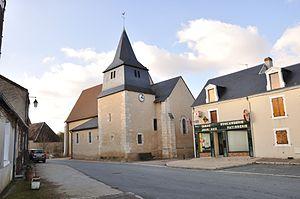
Arthon (Indre) - Place de l'église
L'église Saint-Martin d'Arthon est une église catholique française. Elle est située sur le territoire de la commune d'Arthon, dans le département de l'Indre, en région Centre-Val de Loire.